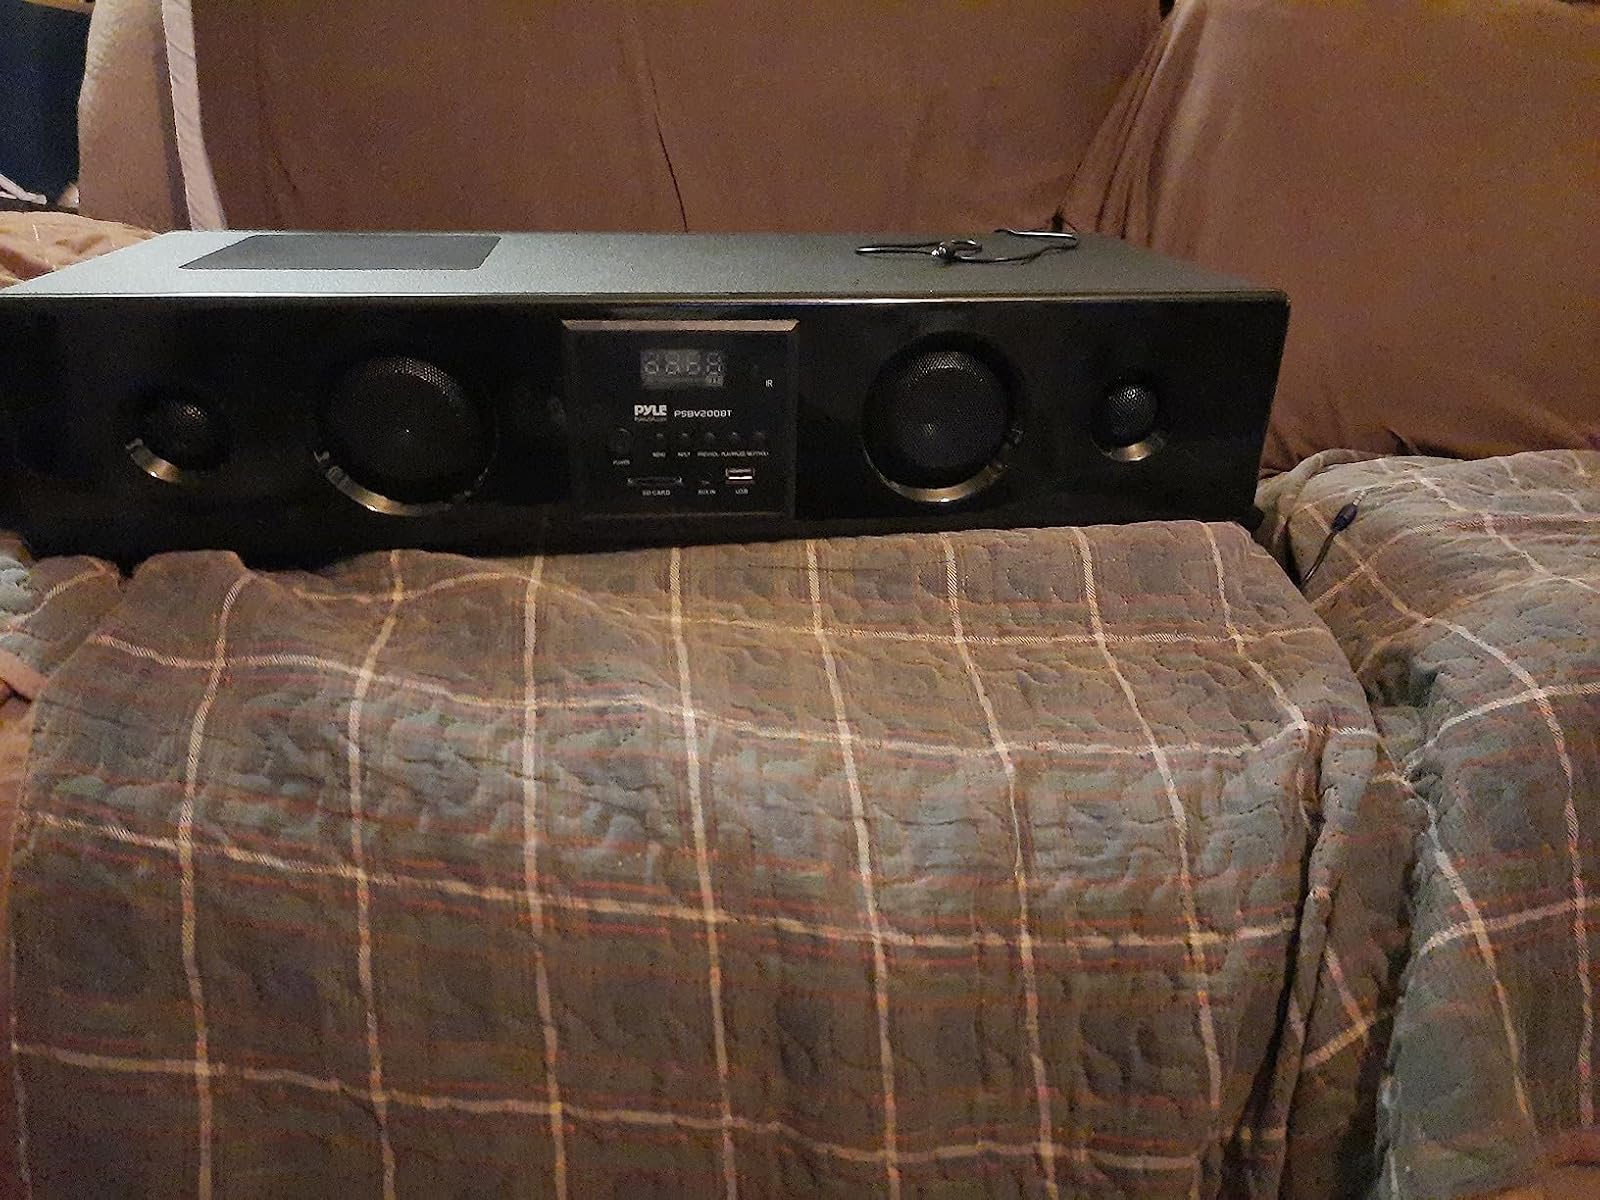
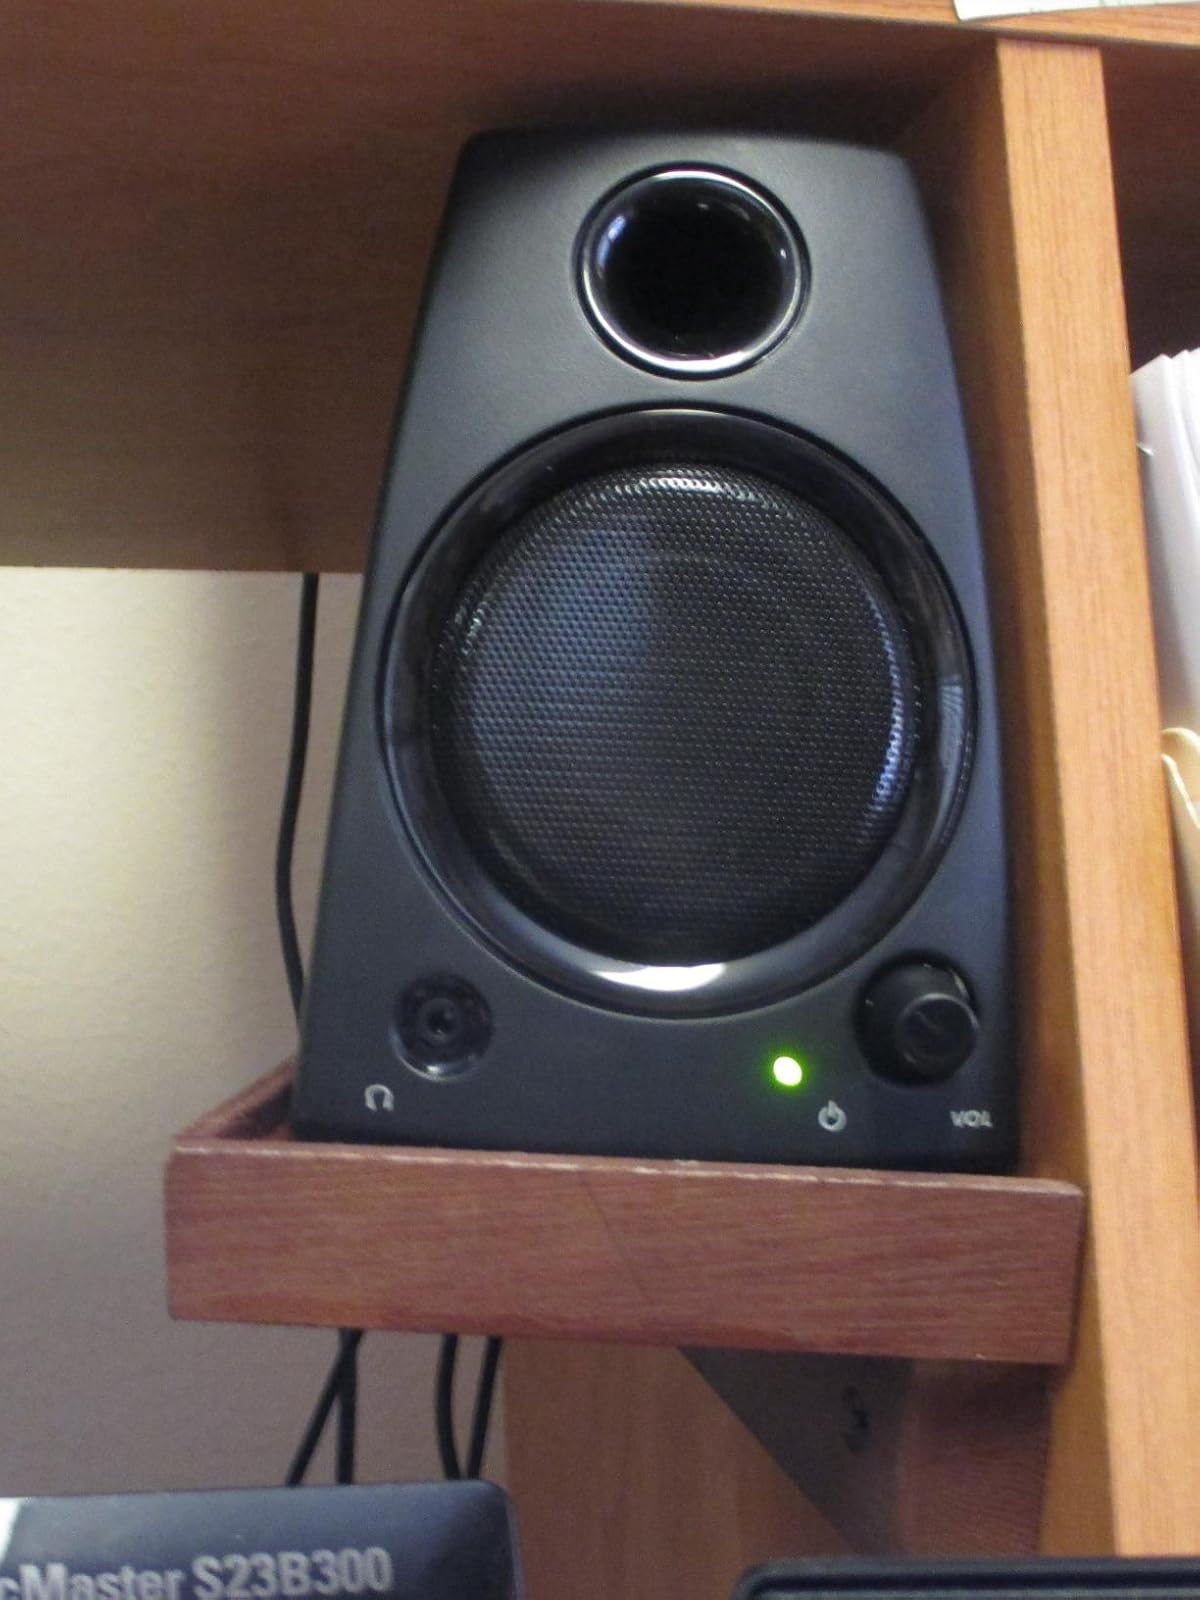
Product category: speaker
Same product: no